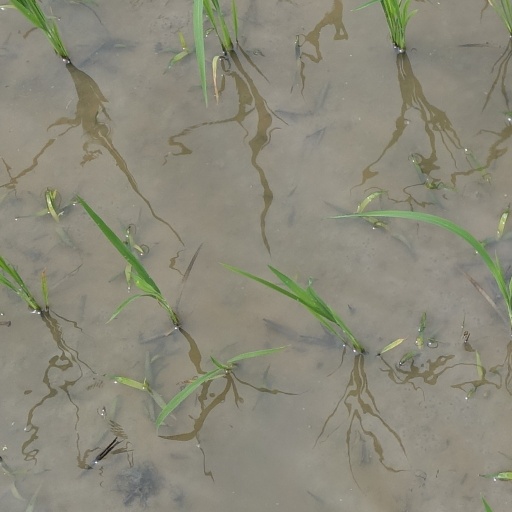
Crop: rice